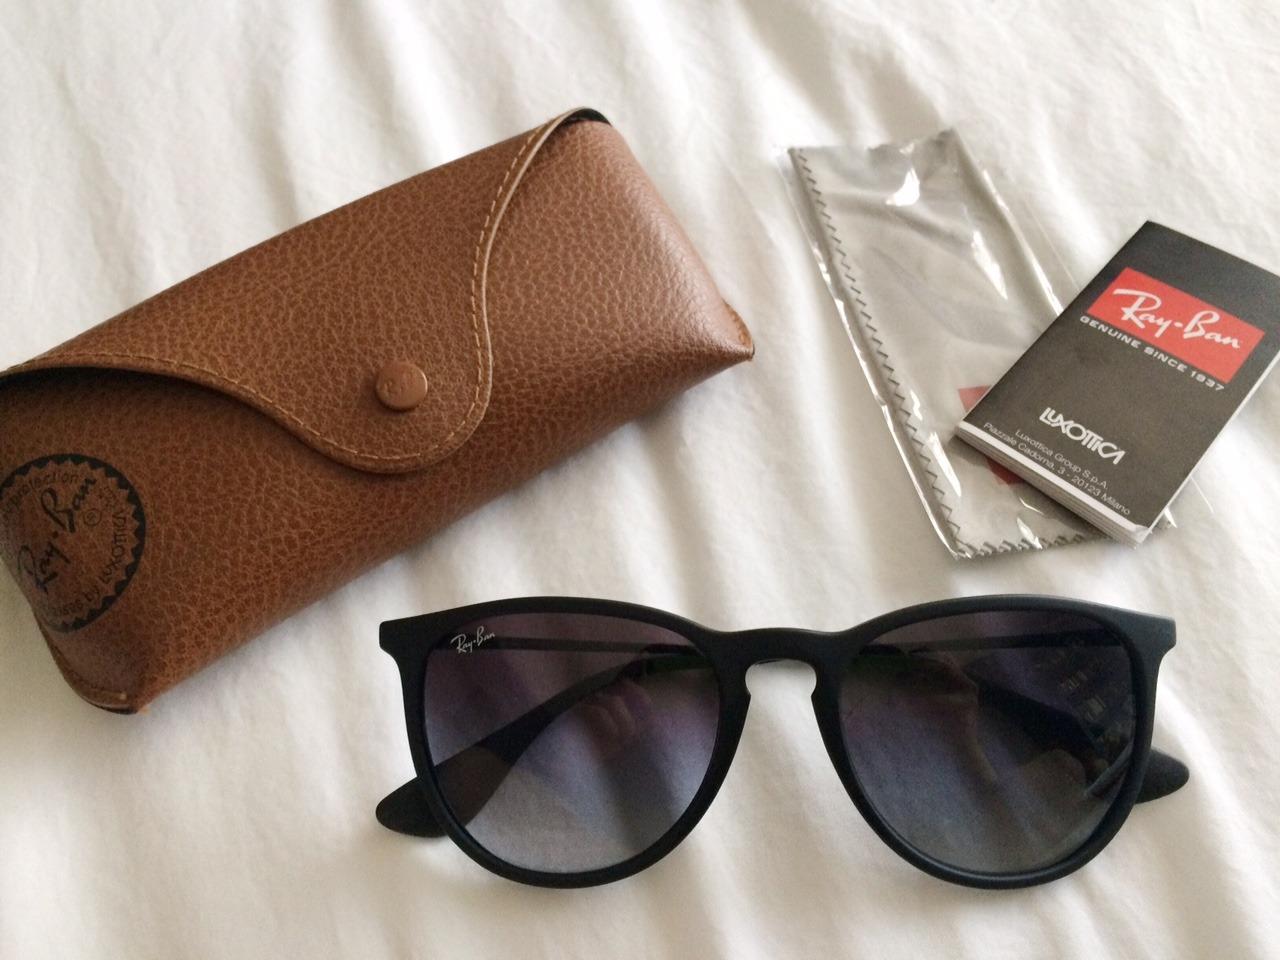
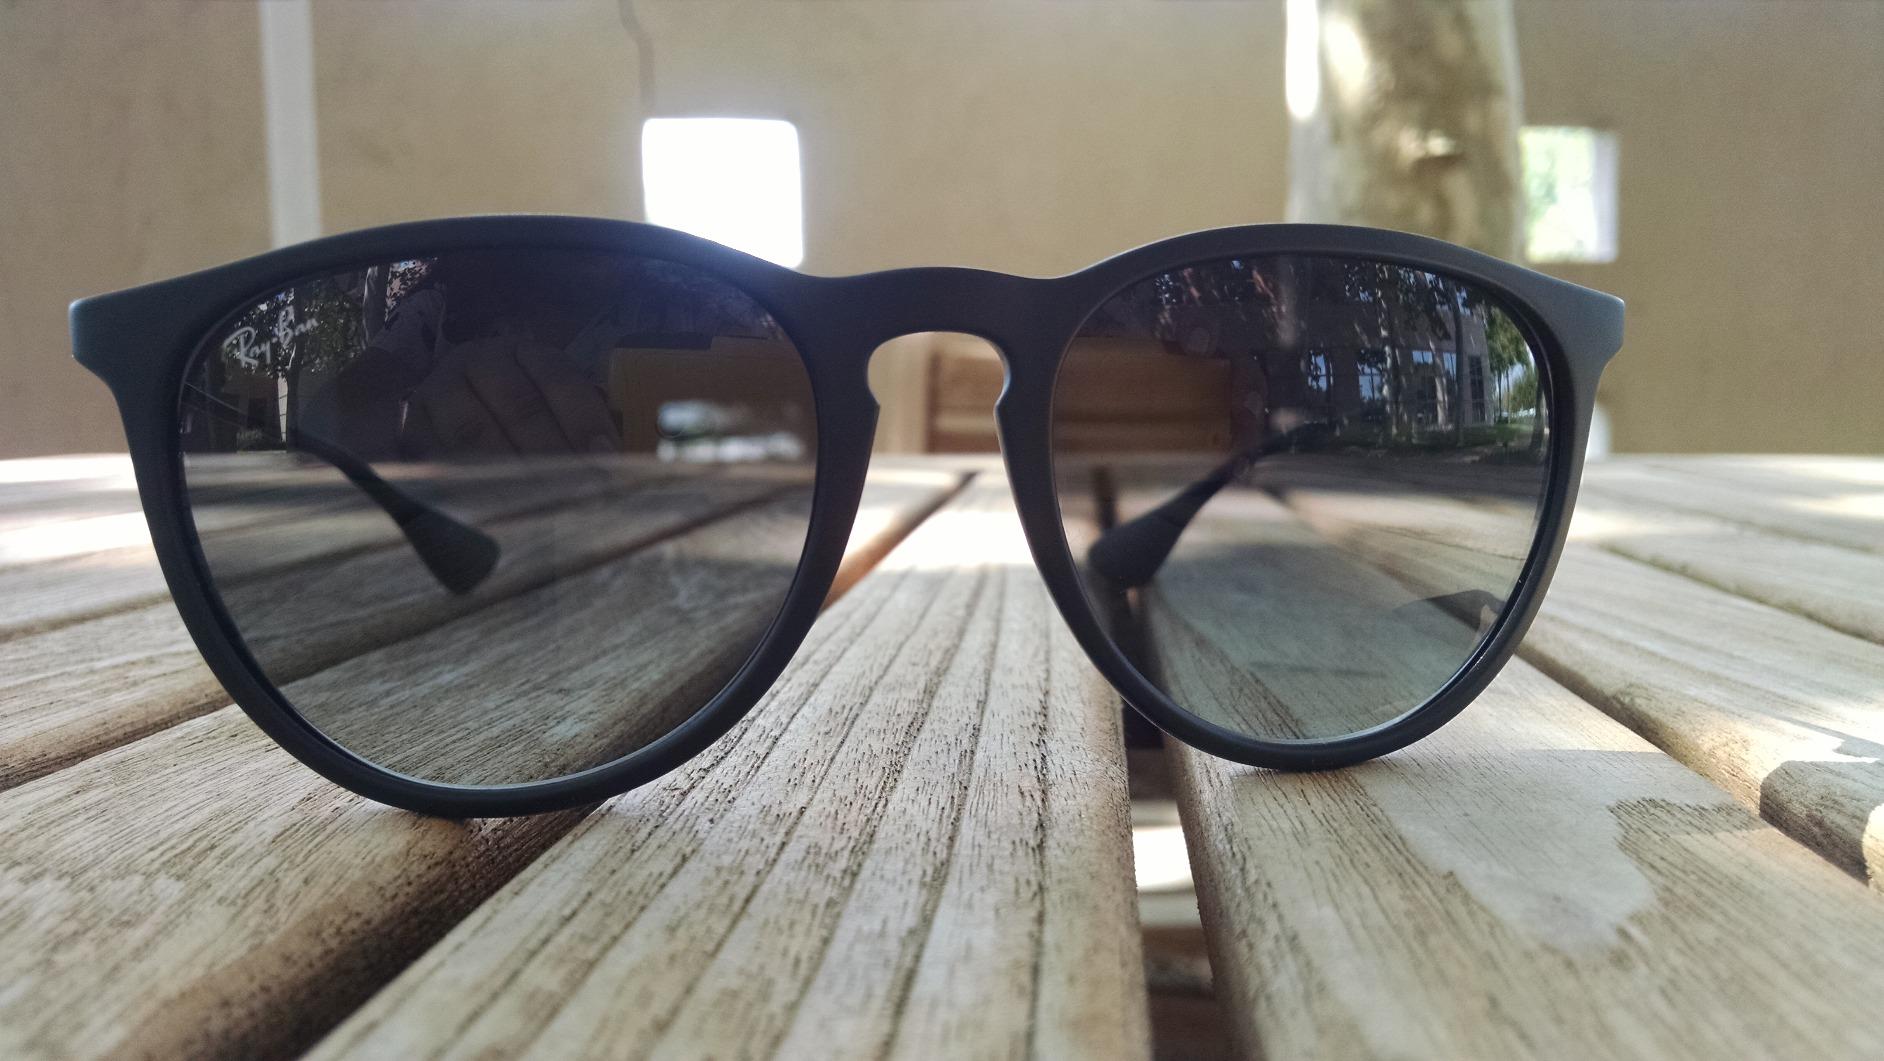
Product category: accessories_sunglasses
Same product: yes